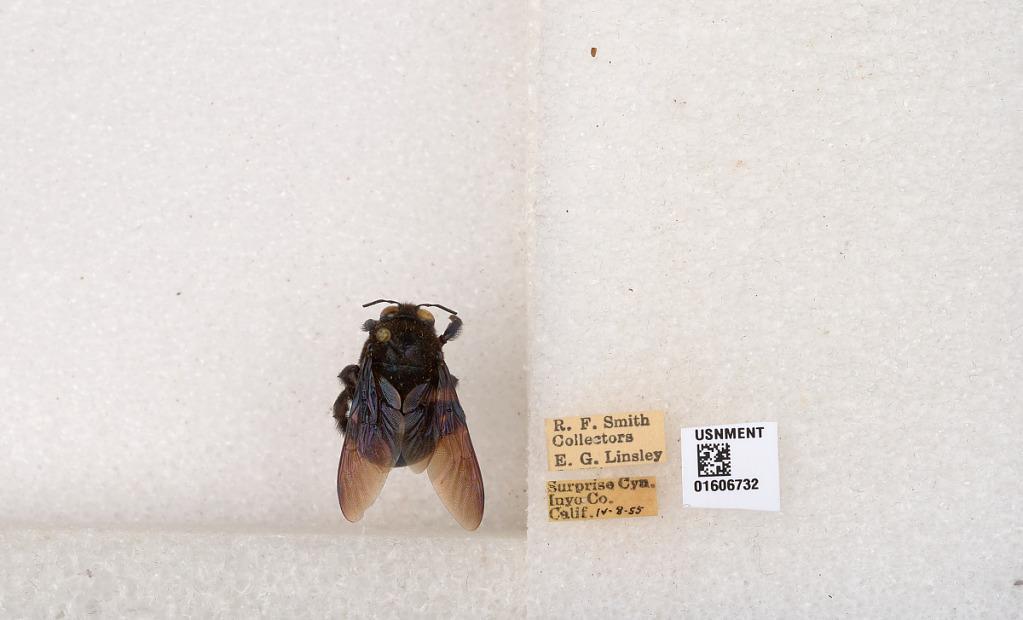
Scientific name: Xylocopa (Xylocopoides) californica arizonensis Cresson
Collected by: R. Smith & E. Linsley
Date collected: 1955-4-8
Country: United States
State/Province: California
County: Inyo
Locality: Surprise Canyon
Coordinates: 36.1005, -117.201